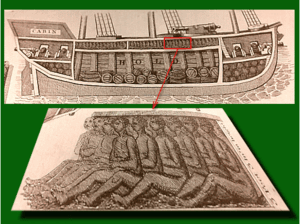
Un navire négrier ou négrier est un bateau ou un vaisseau qui, pour une partie de son temps, transportait des esclaves noirs pour en faire commerce.